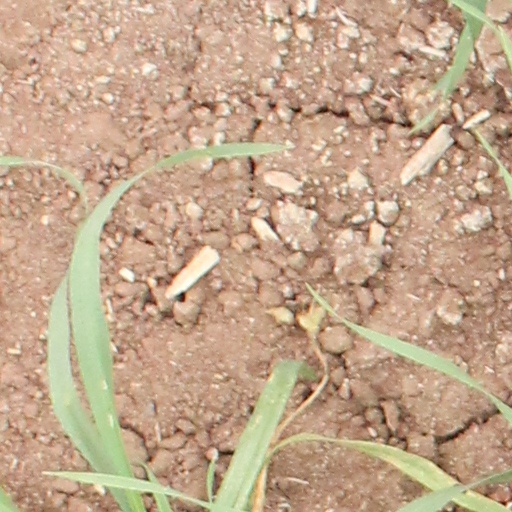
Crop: wheat